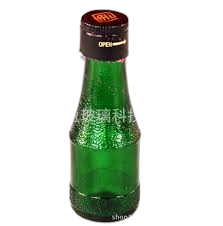
Waste category: glass